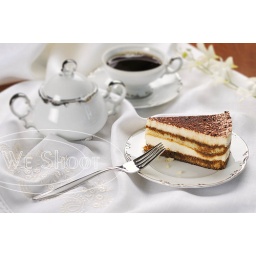
Tiramisu slice on dish in the foreground, with fork. Sugar bowl and coffee in cup are in the background with flower sprig.